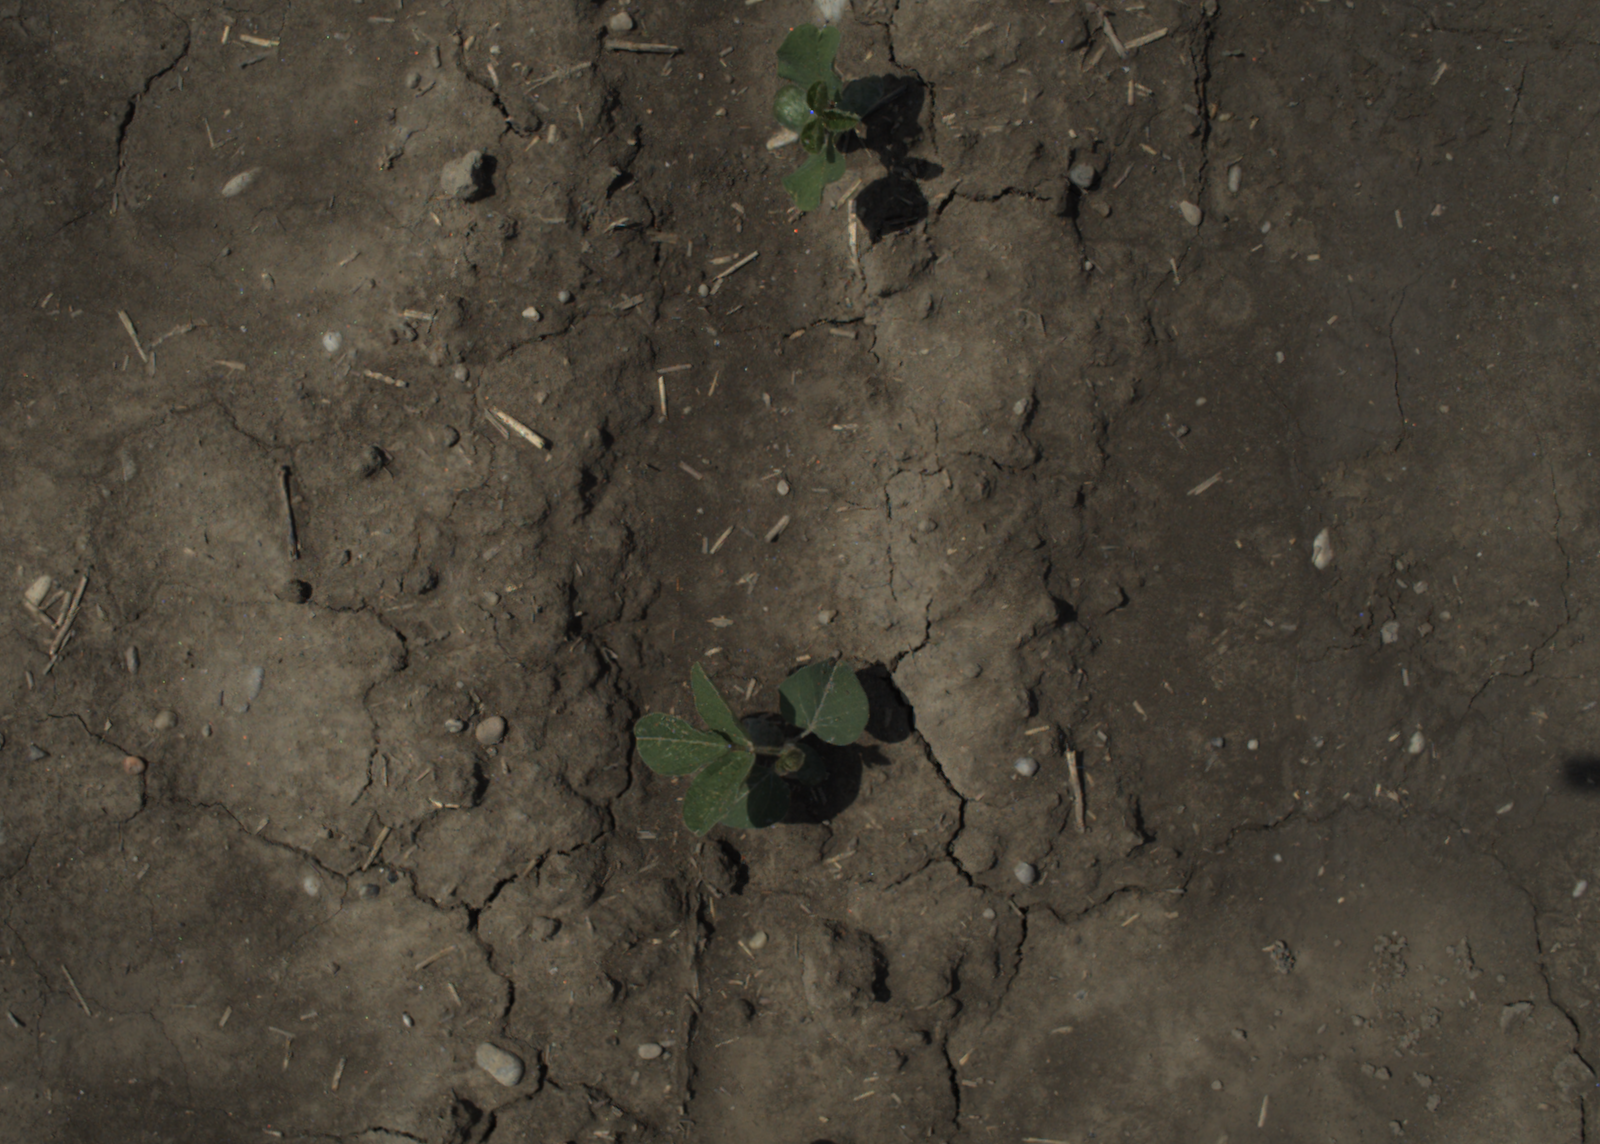
Capture date: 29.06.2021 11:32:45
Weather: sunny
Wind: strong
Seeding date: 08.06.2021
Plant canopy height (mm): 962